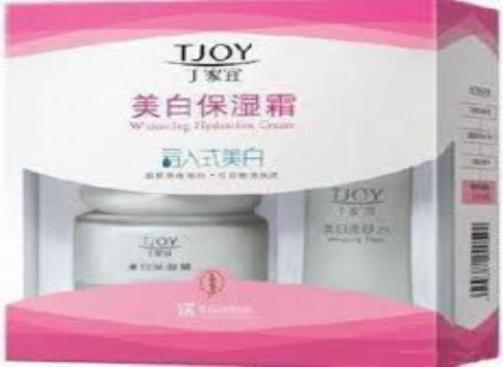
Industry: Necessities